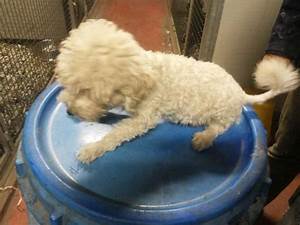
Label: dog